Battle of Burton Bridge (1643)

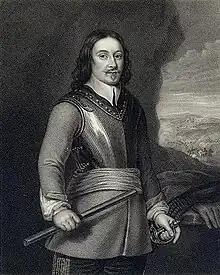
Sir Thomas Tyldesley

Gell's garrison at Burton was commanded by Captain Thomas Sanders, who had previously commanded one of the largest companies in Gell's force. Sanders held more radical political views than Gell and was seen as a potential rival. Sanders may have been concerned that his deployment to such a precarious position was a plot by Gell to be rid of him. Whatever the case, Sanders decided to remove himself from Gell's command and place himself and his men under the direction of Colonel Richard Houghton, of the Staffordshire county committee and military governor of Burton.